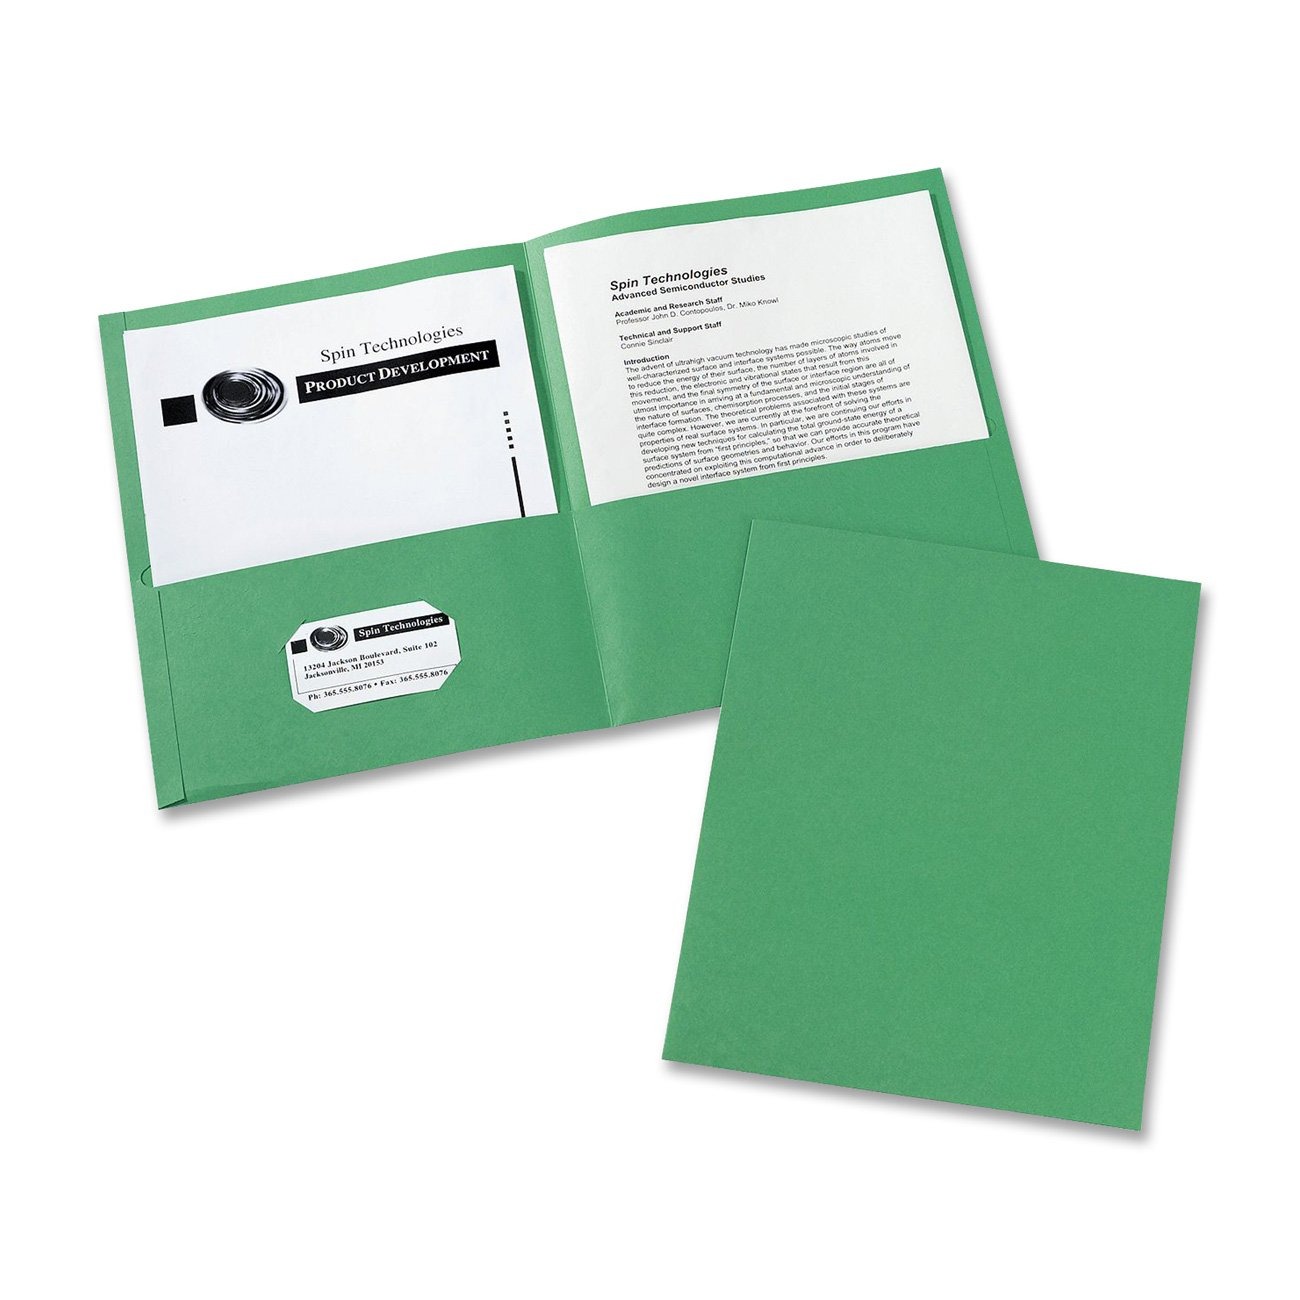
Item Name: Avery Two-Pocket Folders, Green, Box of 25 (47987)
Bullet Point: Avery Two-Pocket Folders, Green, Box of 25 (47987)
Value: 25.0
Unit: Count

Price: 21.22